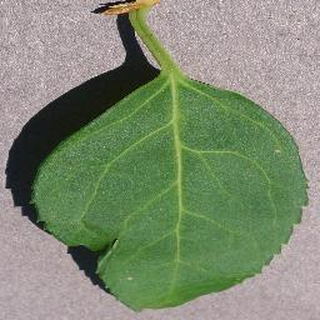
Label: healthy_cherry